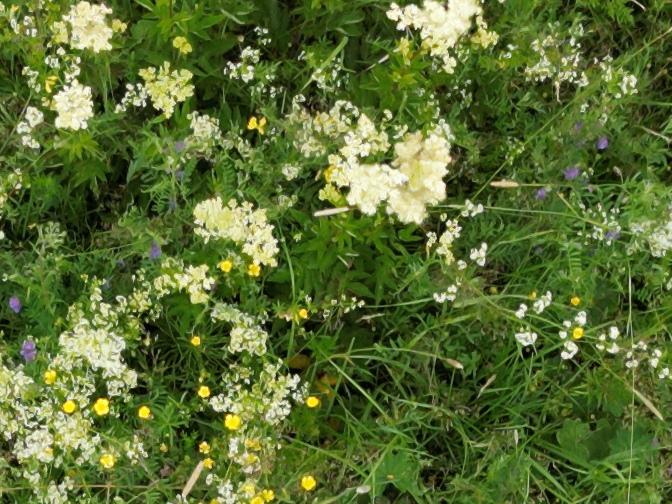
Flowers visible: yarrow flowers, yarrow flowers, yarrow flowers, yarrow flowers, yarrow flowers, yarrow flowers, yarrow flowers, yarrow flowers, yarrow flowers, yarrow flowers, yarrow flowers, yarrow flowers, yarrow flowers, yarrow flowers, yarrow flowers, yarrow flowers, yarrow flowers, yarrow flowers, yarrow flowers